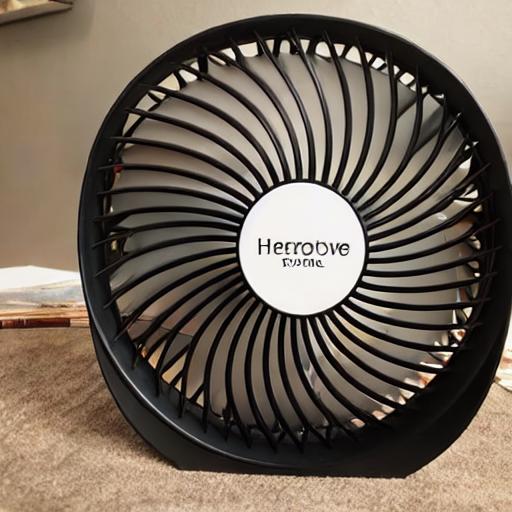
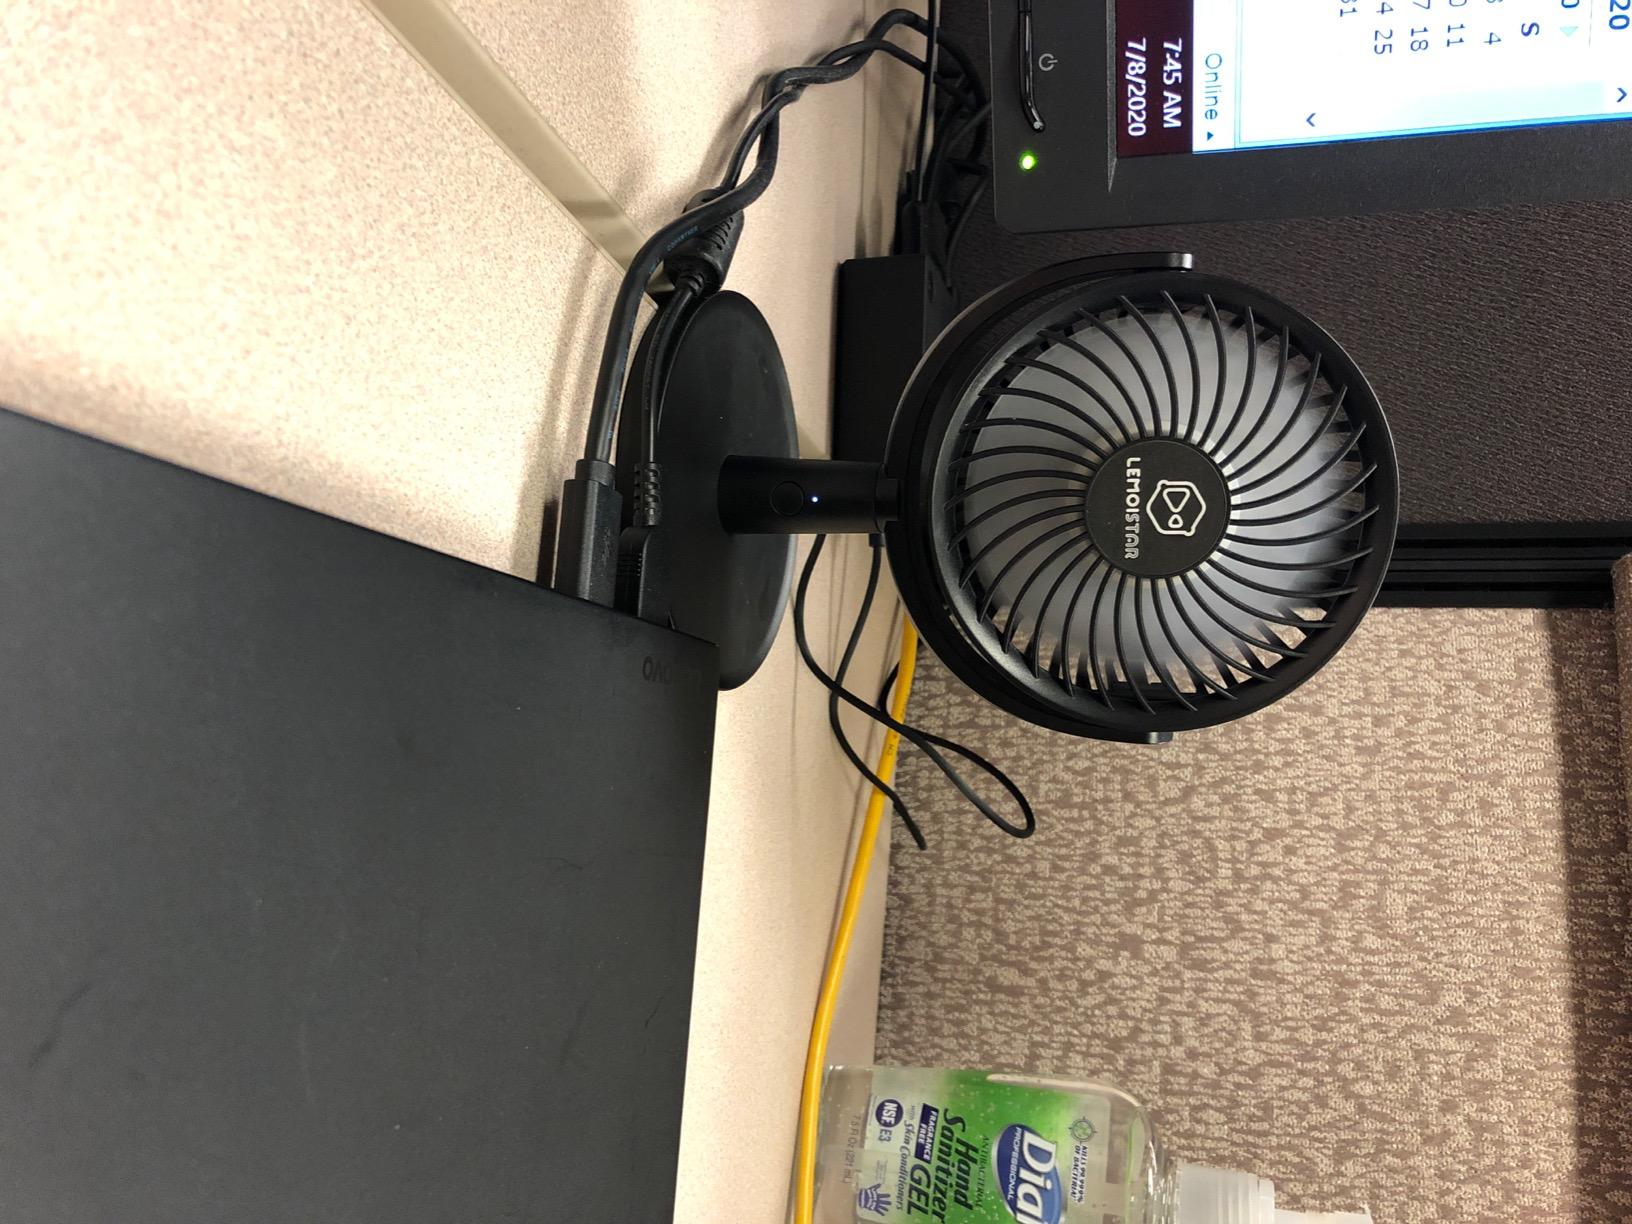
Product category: fan
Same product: no